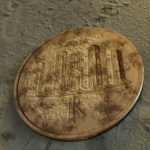
Coin value: 1cent
Country: it
Edition: standard